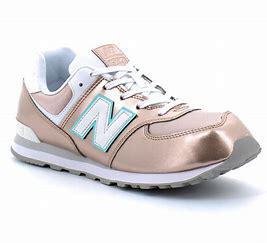
Brand: New
Model: Balance GC574